Question: Please indicate a possible affordance area of the drink_with_bottle that can be used for drinking from.
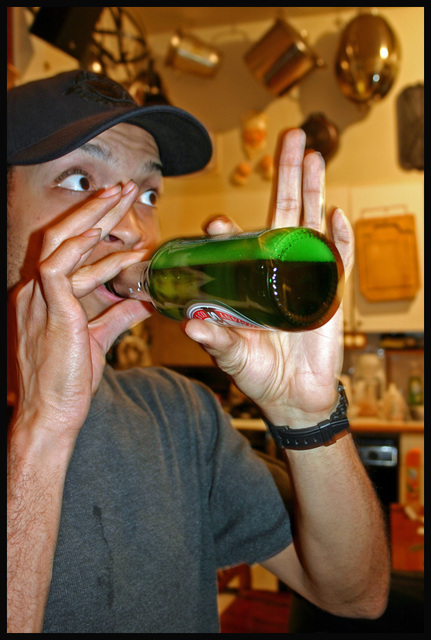
Answer: [105.425, 226.165, 340.011, 324.812]